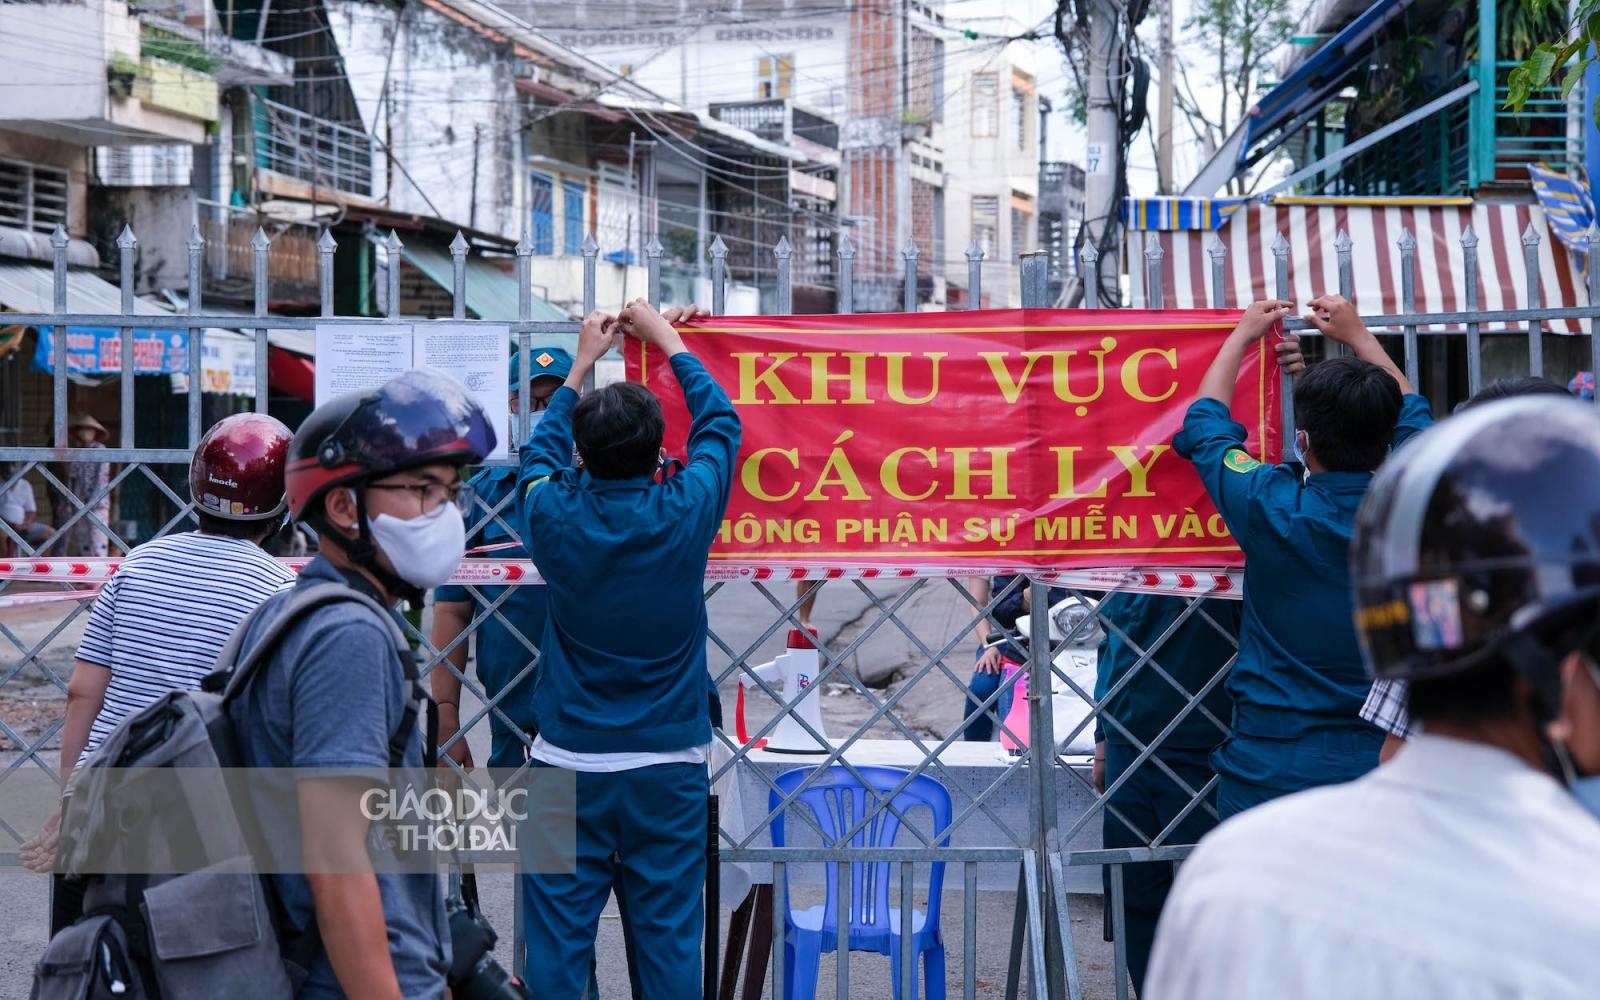
có một vài dân quân đang xuất hiện quanh tấm băng rôn